No. 140 Squadron RAF

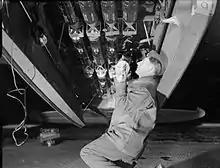

On 10 March 1941 No. 1416 Flight was formed at RAF Hendon in London, equipped with six Supermarine Spitfire I PR Type G fighter-reconnaissance aircraft. The flight was part of RAF Army Cooperation Command and was intended to provide a dedicated reconnaissance resource to meet the demands of the British Army. The flight worked up and trained its crews during the spring and summer of 1941, supplementing its Spitfires with twin-engine Bristol Blenheims for longer-range operations from July. On 5 September the flight moved to RAF Benson, the base of No. 1 PRU and on 14 September it flew its first operational sortie when a single Spitfire photographed the town of Saint-Vaast-la-Hougue on the Cotentin Peninsula and nearby beaches. This was the first mission over France flown by Army Cooperation Command.